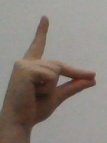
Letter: ta